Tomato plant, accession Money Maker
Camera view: tilt-top (135 deg); turntable rotation: 30 degrees
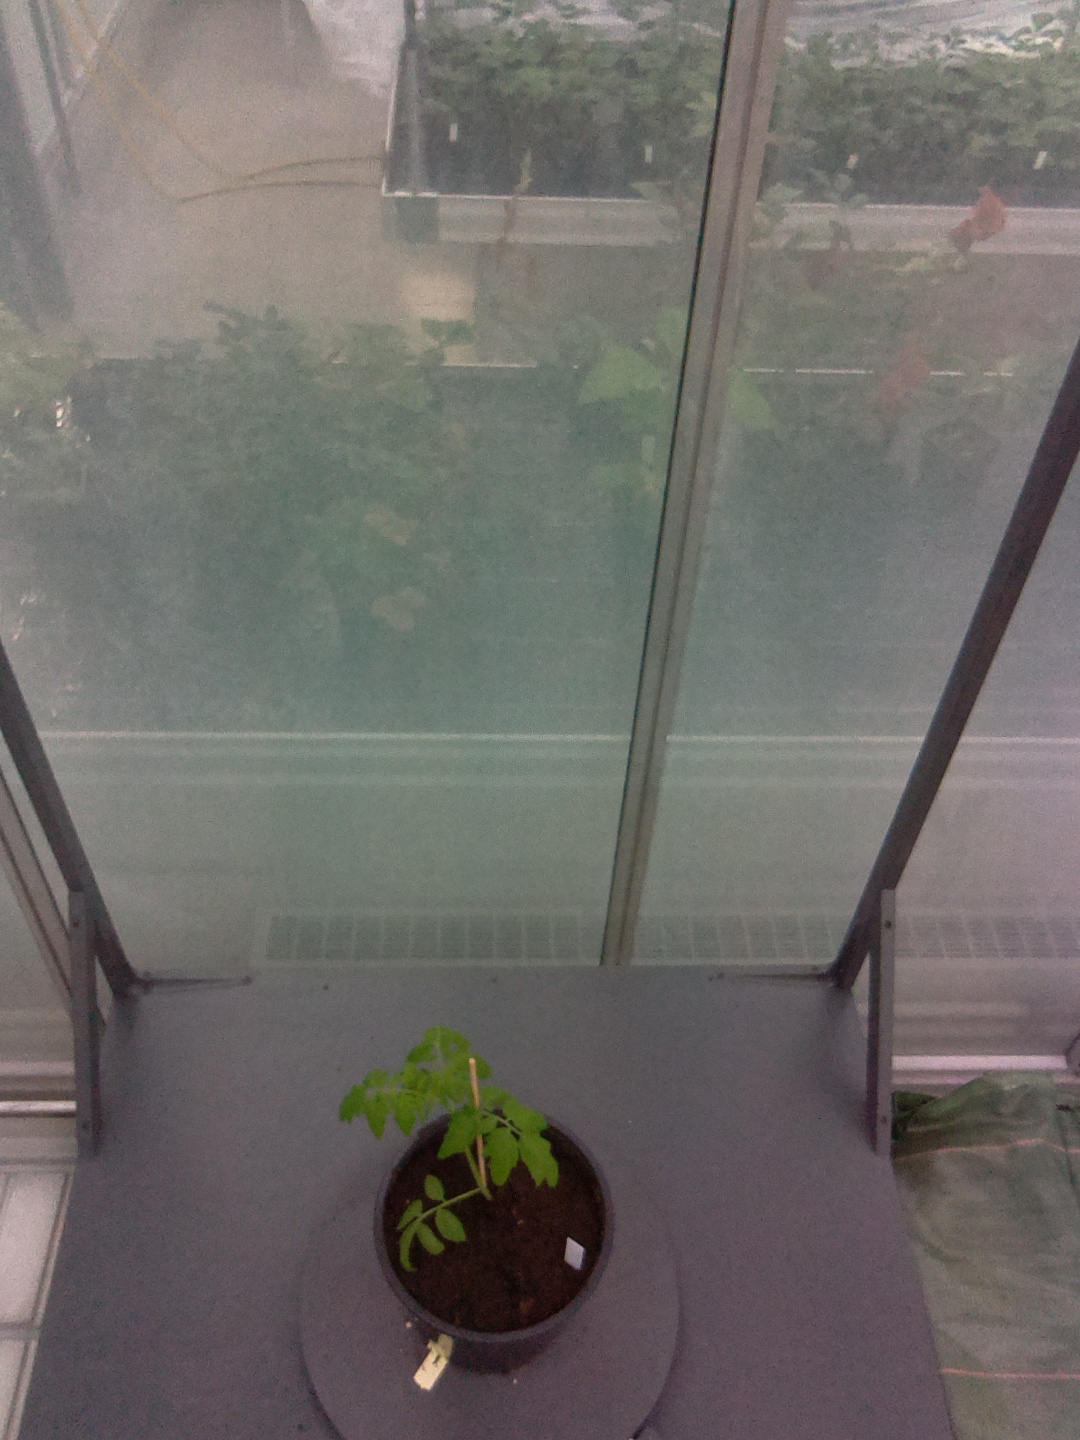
BBCH growth stage 13: 6 of true leaves visible